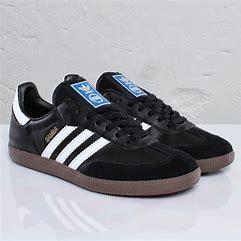
Brand: Adidas
Model: Samba OG